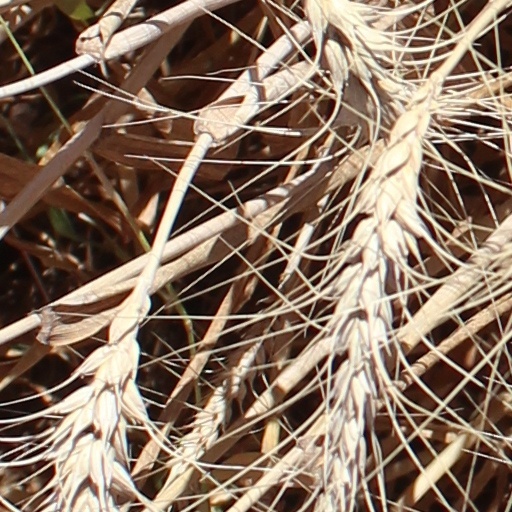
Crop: wheat